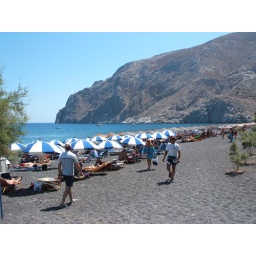
Beach located in Perissa, on the southeast coast of Santorini, with black sand made up of volcanic rock.